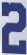
Number: 2